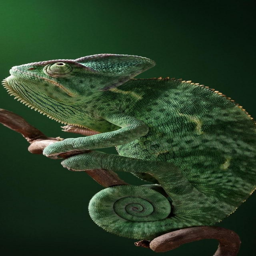
person had the coolest chameleon it was the biggest chameleon i 've ever seen and held !